Quebec City

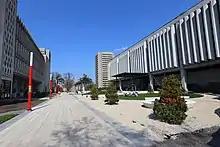
An alley of campus

Since the 1960s, centre-right parties such as Union Nationale, Crédit social, Conservative Party of Canada (CPC), Action démocratique du Québec and Coalition Avenir Québec (CAQ) have been more popular in the Quebec City region than elsewhere in the province. After the federal election of 2006, six of the ten conservative ridings of the province were found in its metropolitan area (where the CPC garnered 39% of the vote, against 25% at the provincial scale) and in the city proper, the CPC won three of the four seats that existed at that time (the riding of Quebec went to the Bloc). Along with the city's lesser support for Quebec sovereignty, this led political pundits to speculate about a "Quebec City mystery".